Mary 2.0

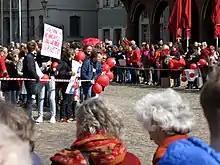
""When I grow up, I will become Popess.""

The initiators asked all women to participate in a boycott during the May devotions to the Blessed Virgin Mary, which occurred May 11–18 in 2019. This boycott included women holding services outside their churches and refraining from all church-related voluntary work. In addition, church squares were covered with white sheets symbolizing "charity, sorrow, and a new beginning" to serve as a canvas for expressing complaints and demands in creative and emphatic ways.